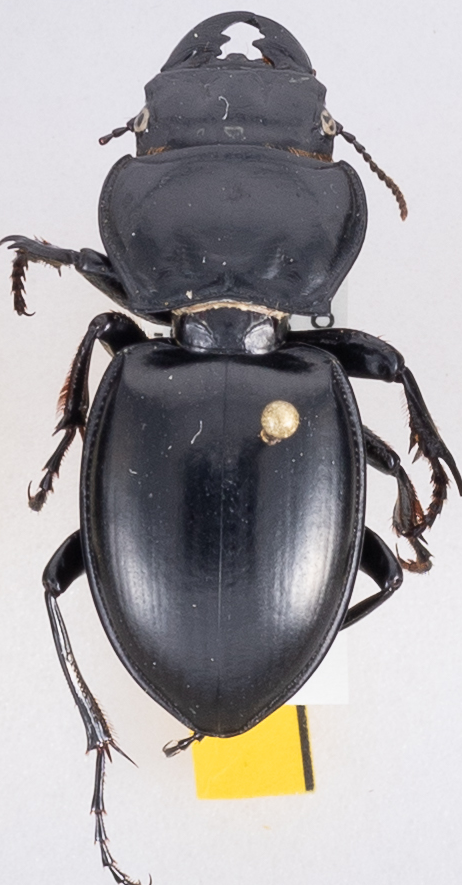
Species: Pasimachus californicus
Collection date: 2018-08-22
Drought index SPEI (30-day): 0.454
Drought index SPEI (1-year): -1.01
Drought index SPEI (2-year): -0.54